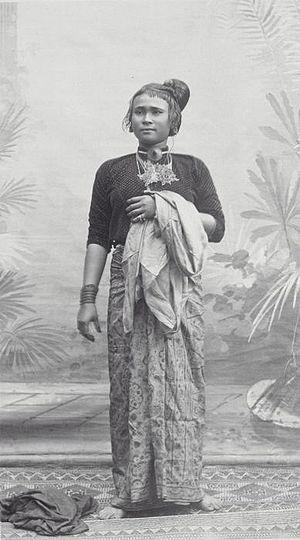
La condition des femmes en Indonésie diffère sensiblement selon les régions et la période historique que l'on traite. Le statut juridique le plus favorable aux femmes est traditionnellement celui du pays Minangkabau, tandis que le statut personnel le plus strict est celui du pays d'Aceh qui suit le droit pénal musulman depuis 2001. Ces différences dépendent, en réalité, de nombreuses variables : statut personnel selon la religion, autorités d'occupation, évolution récente de la législation musulmane.